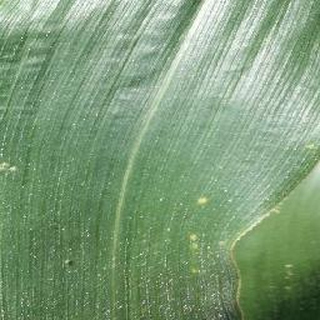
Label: healthy_corn